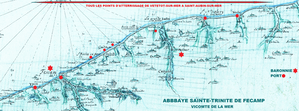
Abbaye de Fécamp, Vicomté de la mer (image du domaine public modifiée)
L'abbaye de la Trinité de Fécamp est une abbaye bénédictine construite dans l'enceinte du château des ducs de Normandie située à Fécamp, dans le département de Seine-Maritime, en Normandie. De style gothique primitif avec quelques chapelles romanes, c'est aussi une nécropole ducale et un centre de pèlerinage du Précieux Sang. L'abbaye fait l’objet d’un classement au titre des monuments historiques par la liste de 1840.